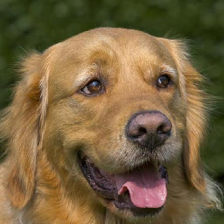
Label: animals